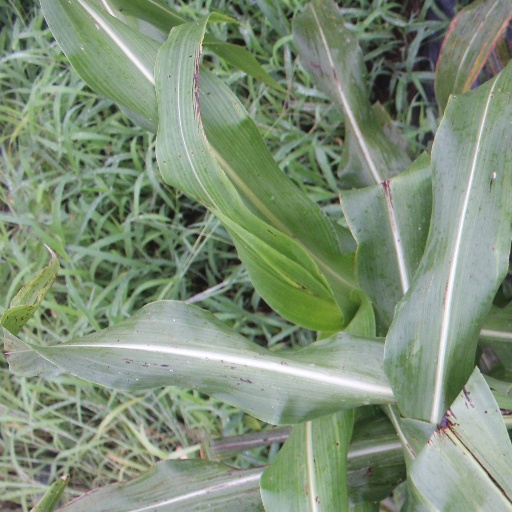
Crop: sorghum